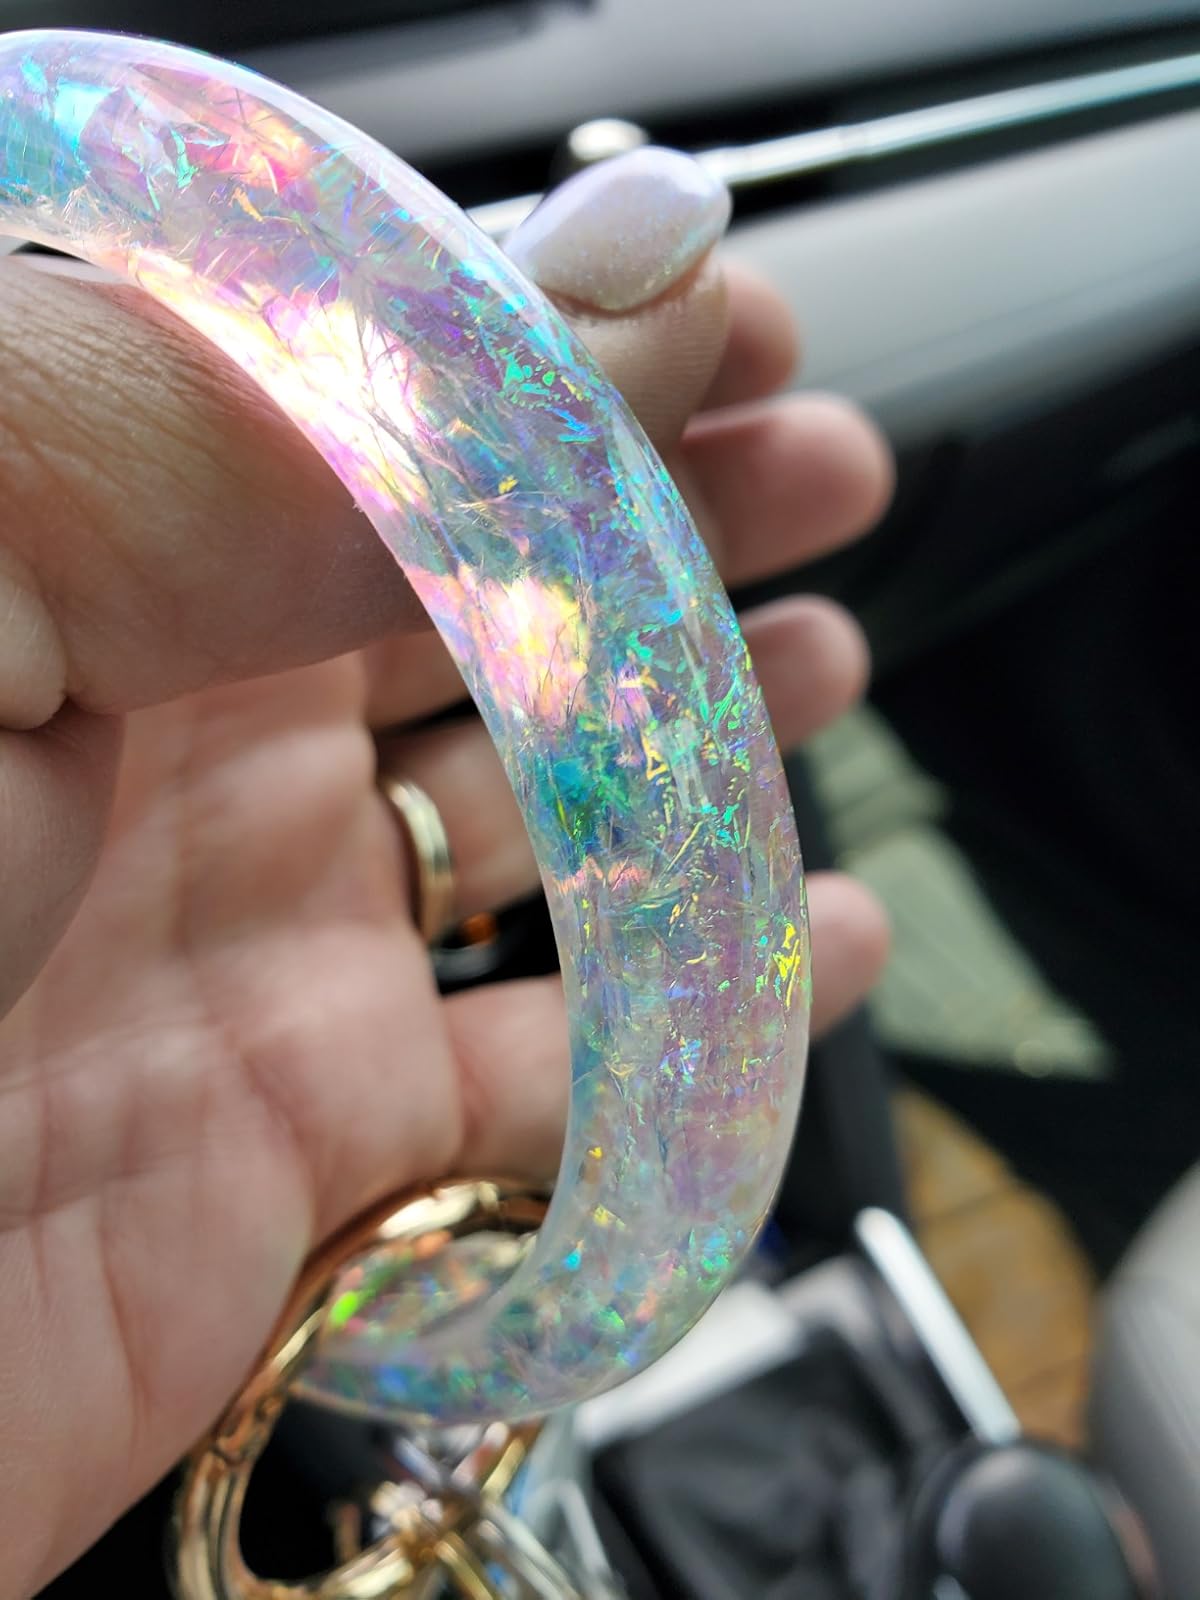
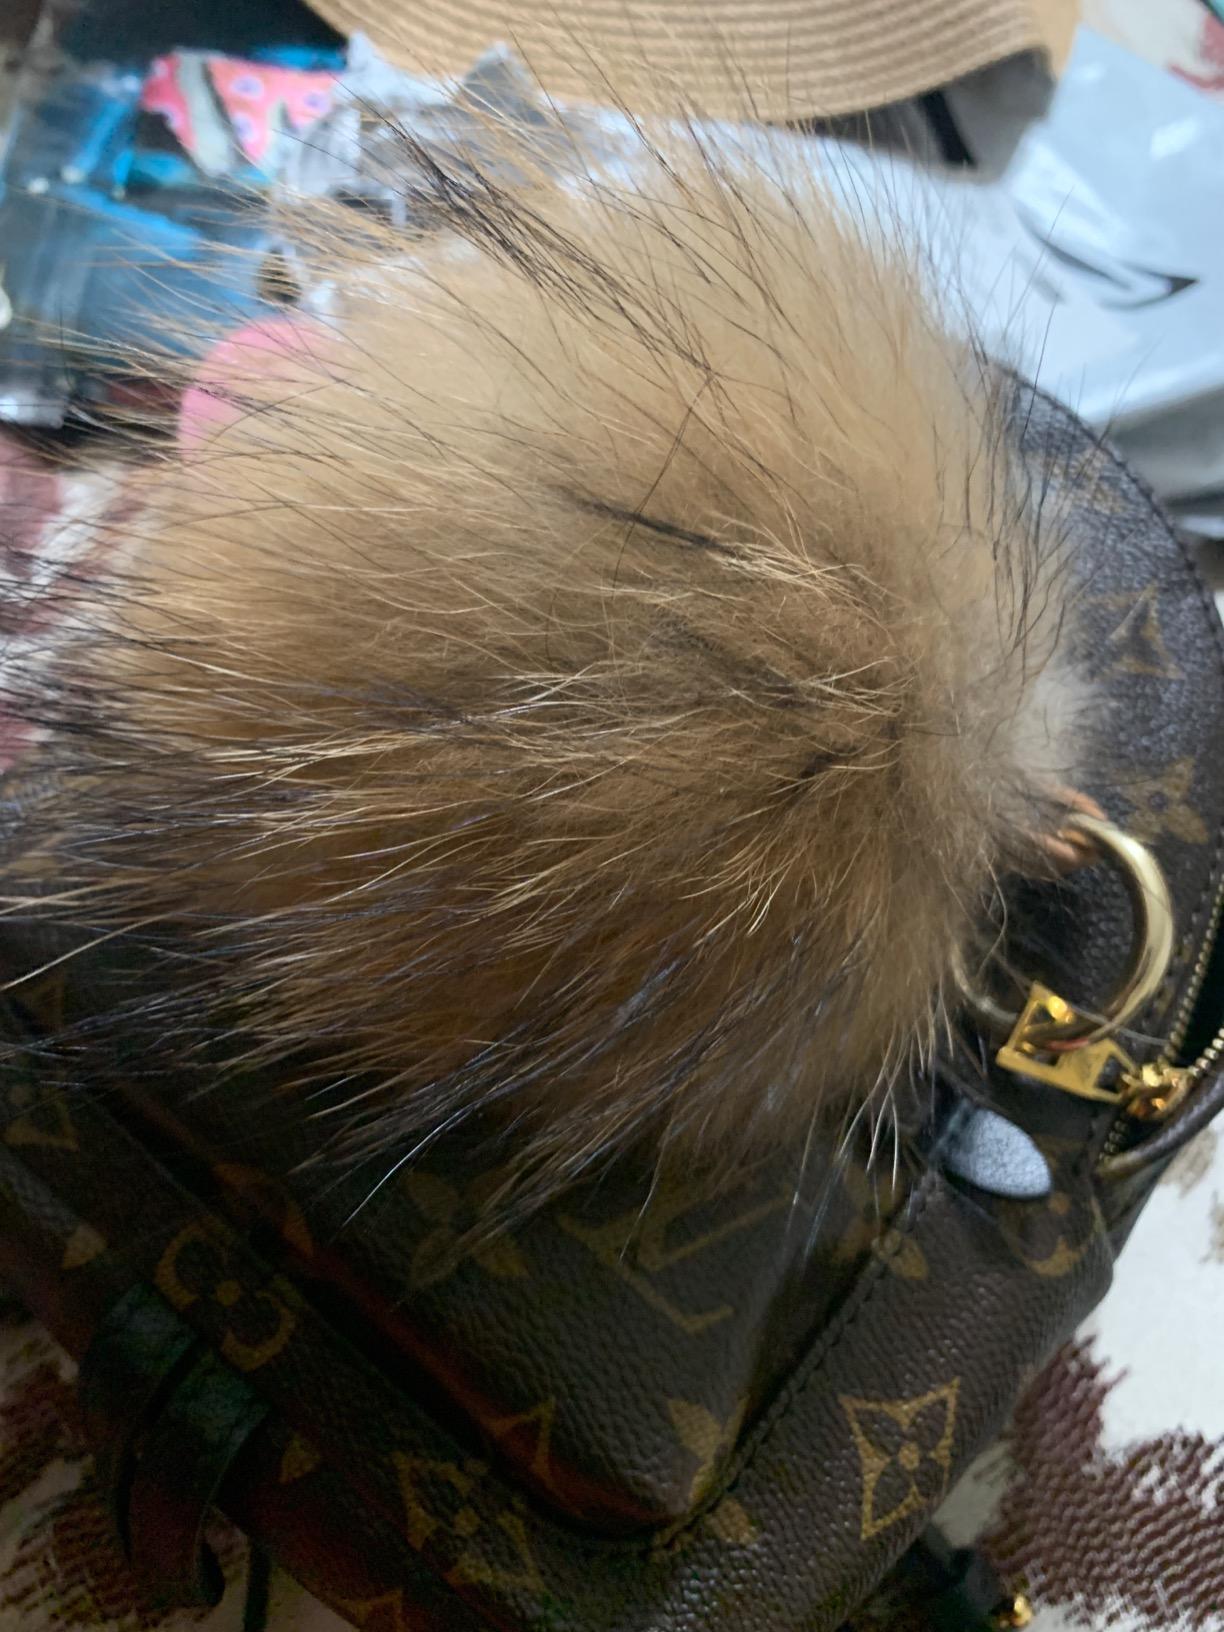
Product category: accessories_keychain
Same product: no